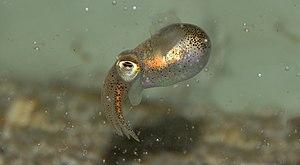
Les réflectines constituent une famille de protéines complexes, capables de brusques changements de forme, qui modifient l'incidence de la lumière qu'elles réfléchissent bioluminescence).